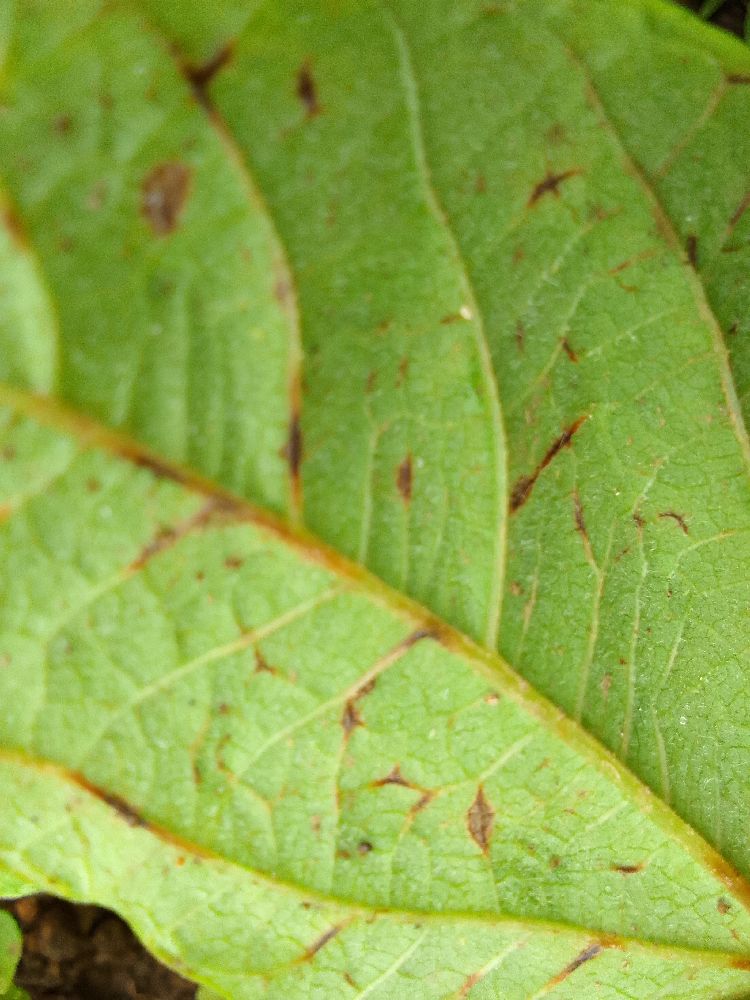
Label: anthracnose